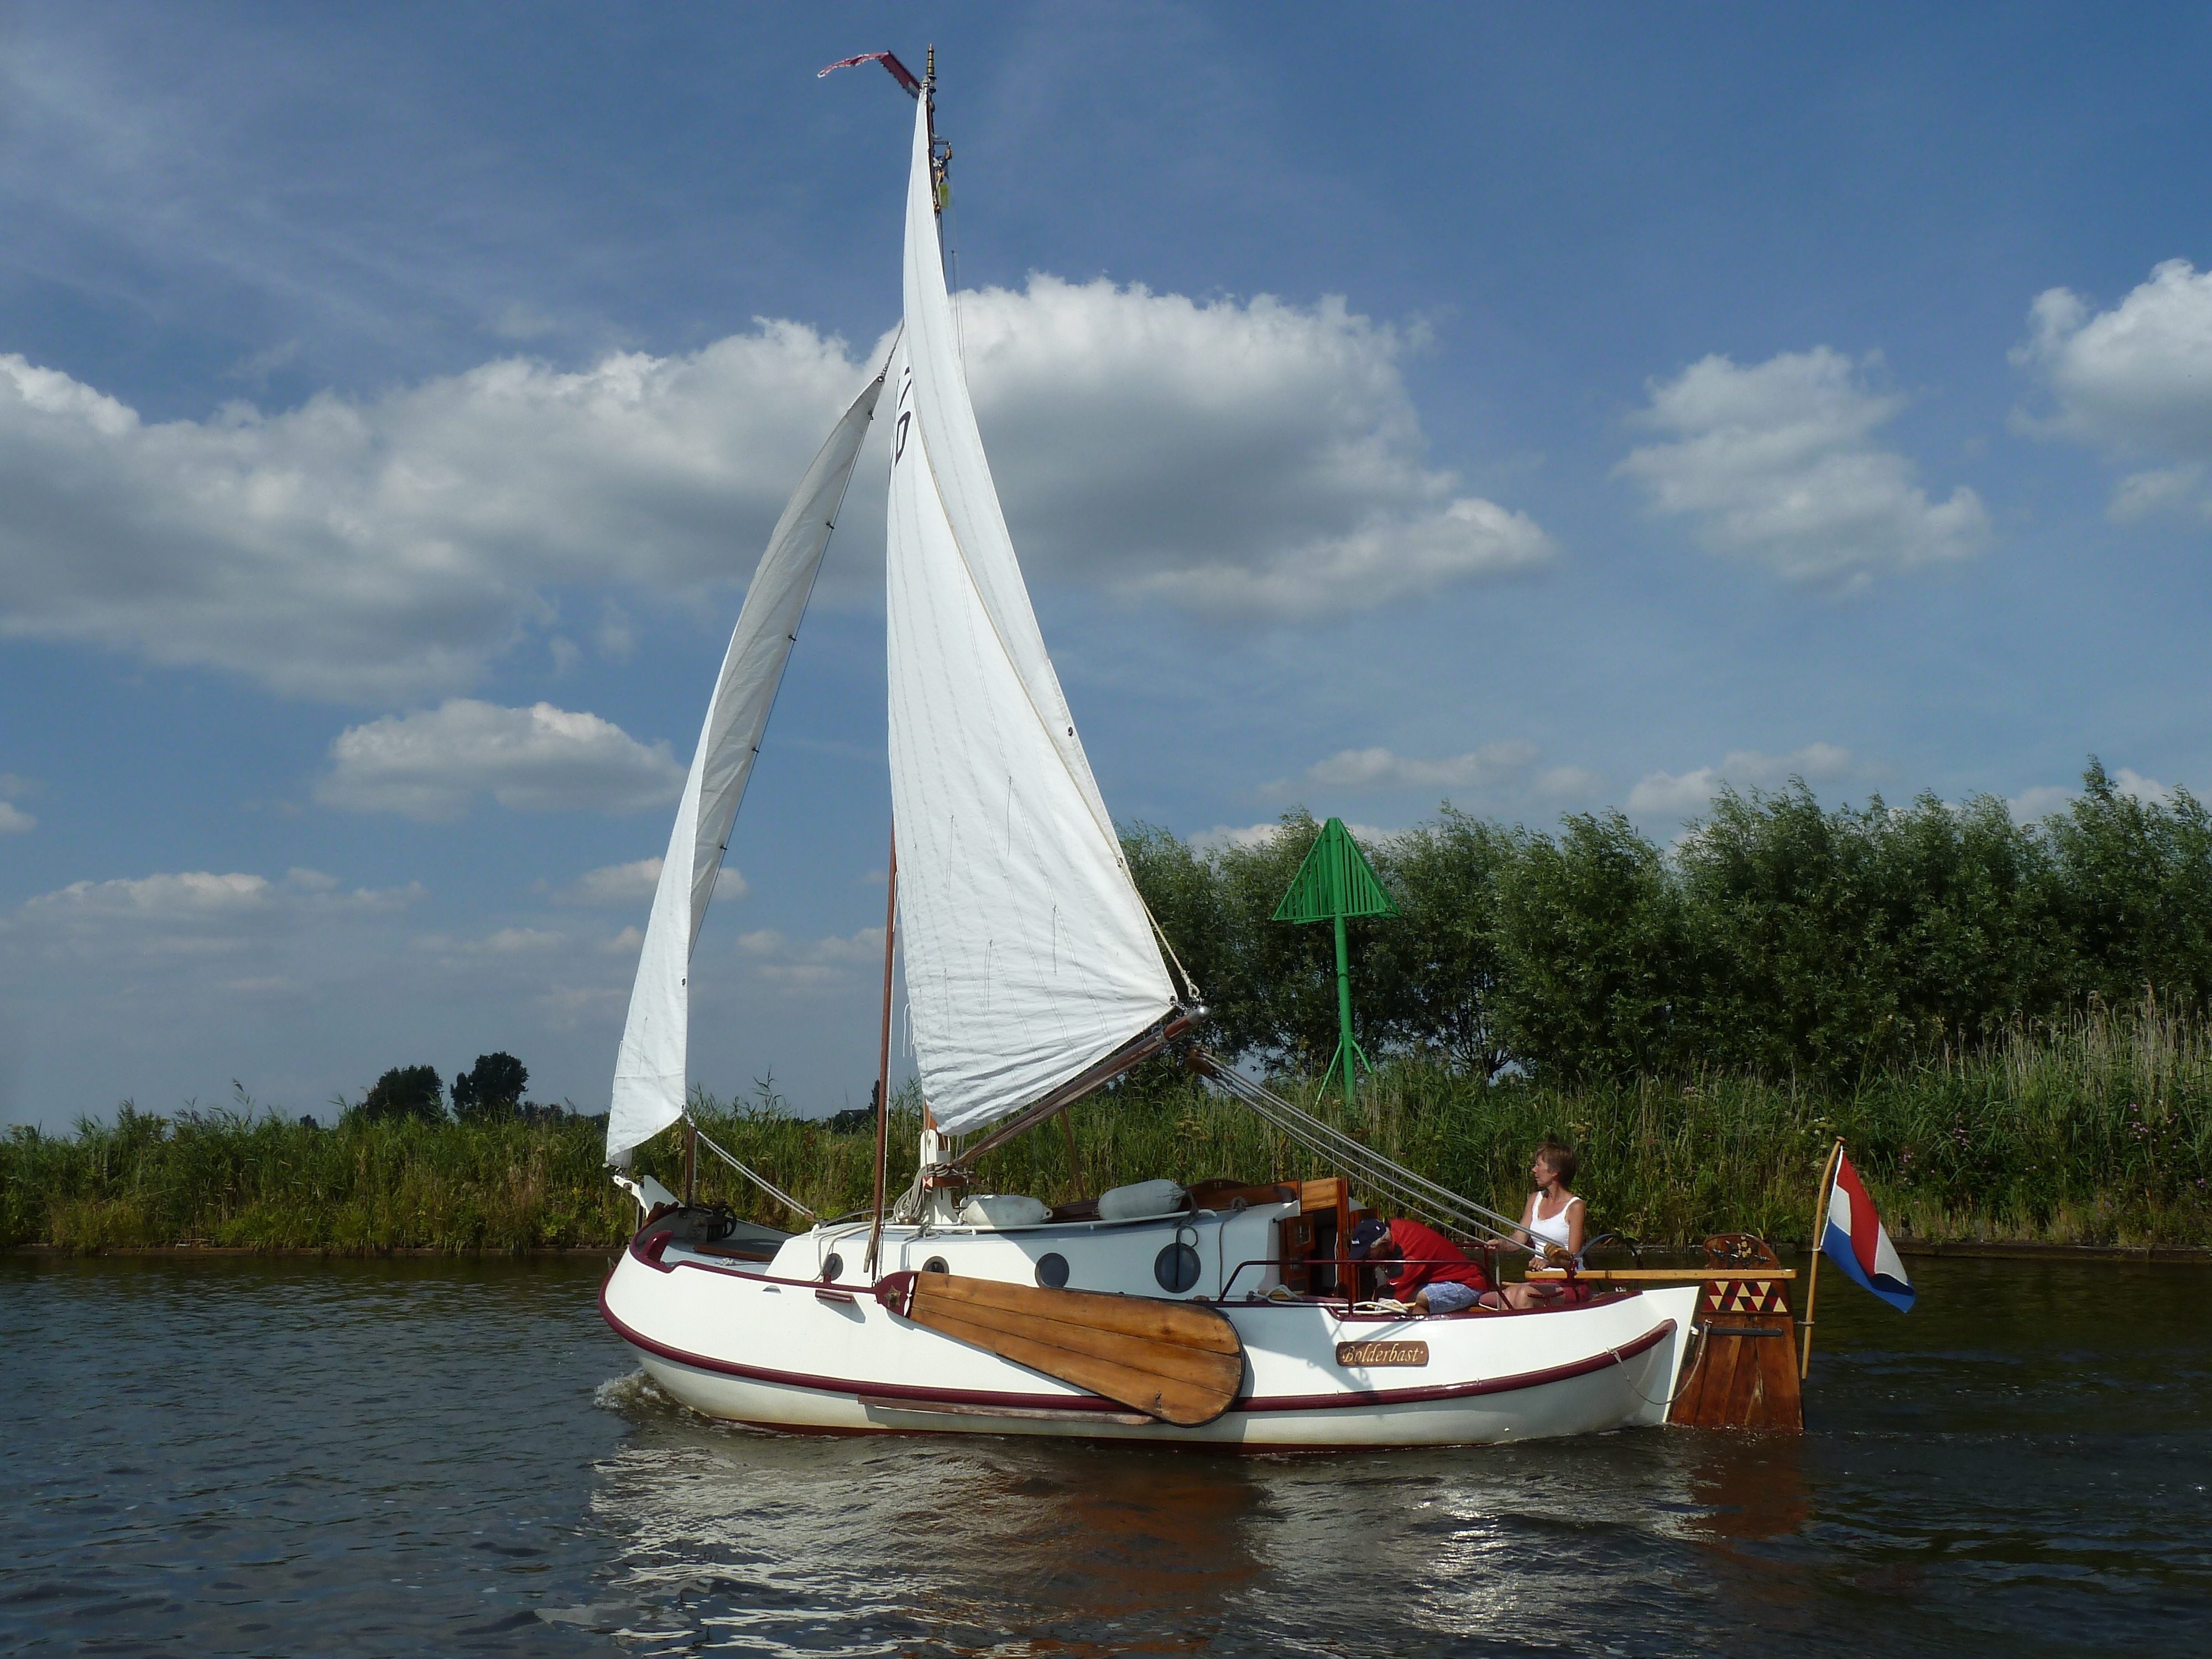
sea, water, boat, wind, ship, transport, vehicle, mast, sailing, holiday, tourism, sailboat, netherlands, boating, sail, lakes, watercraft, schooner, sailing boat, cloudy sky, friesland, sailing ship, dinghy, dinghy sailing, proa, lugger